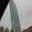
Label: skyscraper